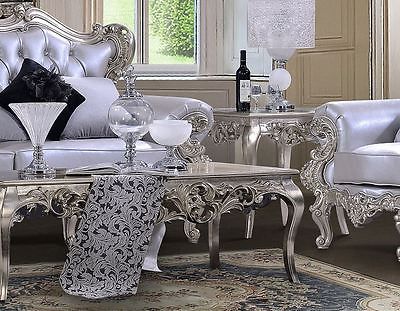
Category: table